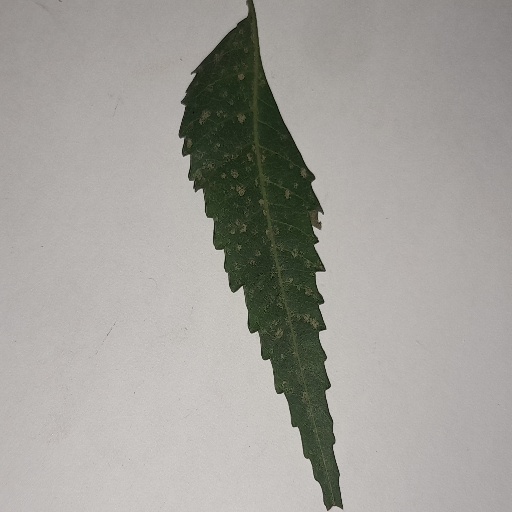
Species: Neem
Leaf condition: Powdery Mildew